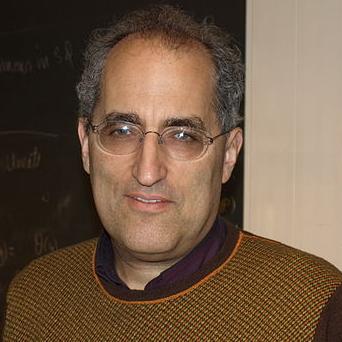
Age: 56